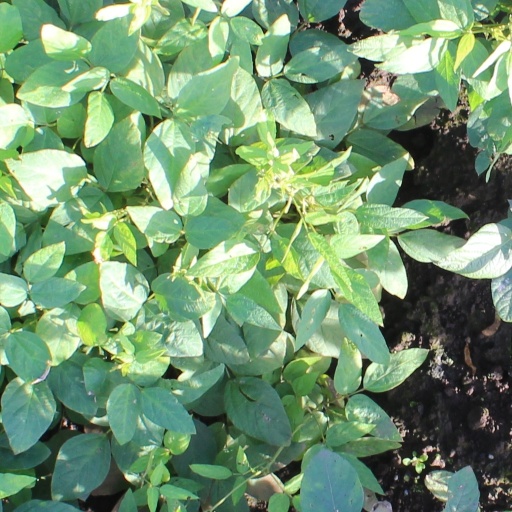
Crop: soybean